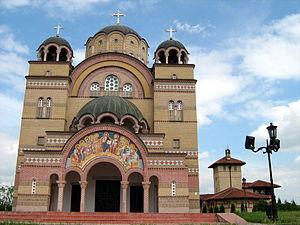
Apatin est une ville et une municipalité de Serbie située dans la province autonome de Voïvodine, district de Bačka occidentale. Au recensement de 2011, la ville comptait 17 352 habitants et la municipalité dont elle est le centre 28 654.